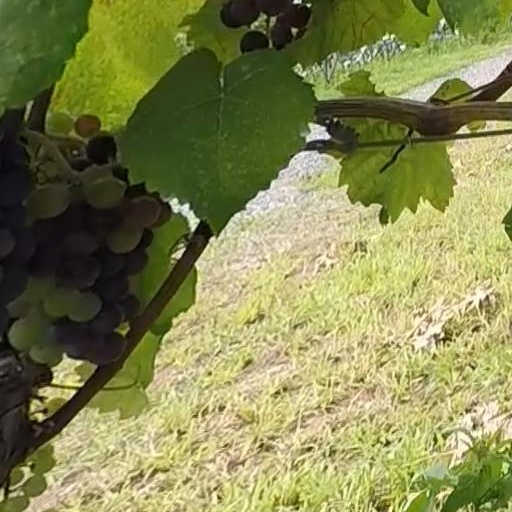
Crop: grape